History of Vanderbilt Commodores football

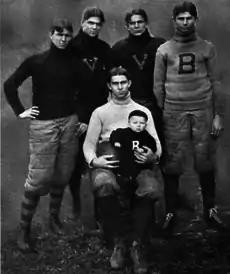
The Blake Brothers of Vanderbilt, including Frank, Bob, Dan, and Vaughn

The 1907 team tied Navy and again lost to Michigan, this time at home for the first home loss under McGugin. This snapped a 26-game home winning streak, and set a southern football attendance record of approximately 9,000. Vanderbilt faced one of Sewanee's greatest teams in its annual rivalry game which would decide the SIAA championship. It featured a 35-yard catch by Vanderbilt center Stein Stone, on a double-pass play then thrown near the end zone by Bob Blake that set up the 3-yard Honus Craig touchdown run to win at the very end. The double pass was cited by Grantland Rice as the greatest thrill he ever witnessed in his years of watching sports. McGugin in "Spalding's Football Guide"'s summation of the season in the SIAA wrote "The standing. First, Vanderbilt; second, Sewanee, a mighty good second;" and that Sewanee back Aubrey Lanier "came near winning the Vanderbilt game by his brilliant dashes after receiving punts."